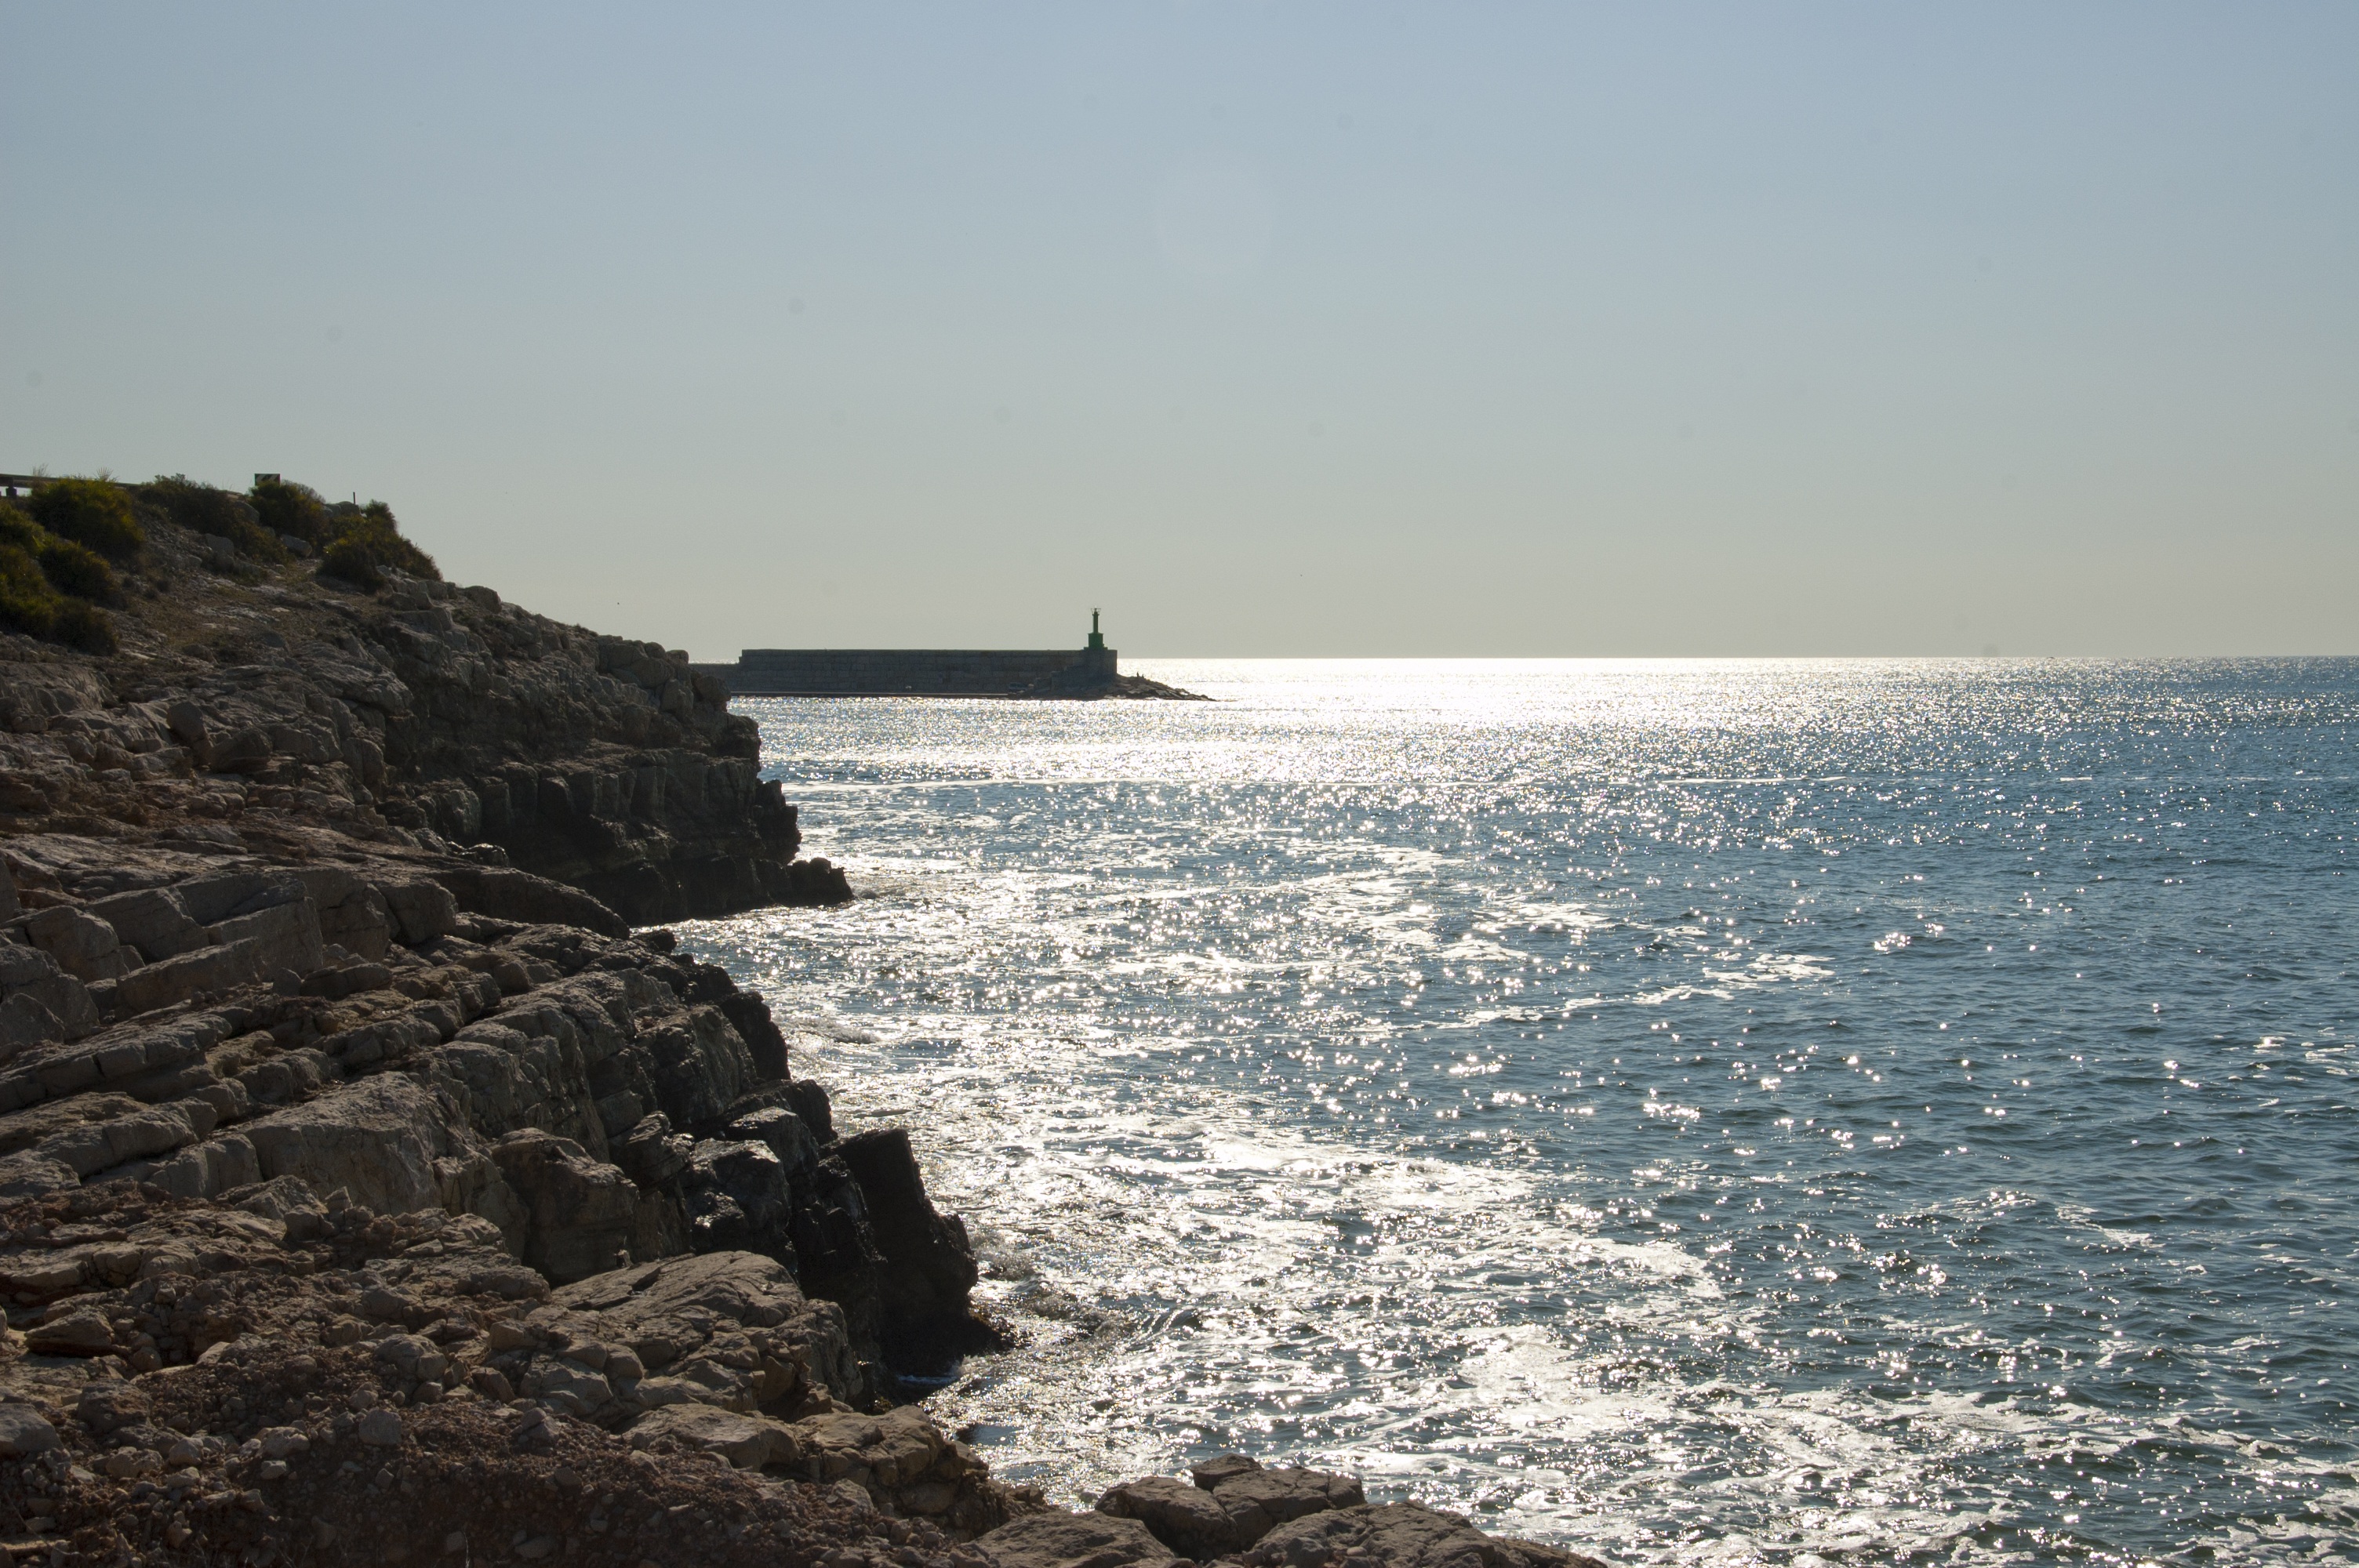
beach, sea, coast, water, sand, rock, ocean, horizon, shore, wave, coastline, cliff, cove, tower, peaceful, seascape, bay, blue, terrain, material, body of water, breakwater, cape, wind wave